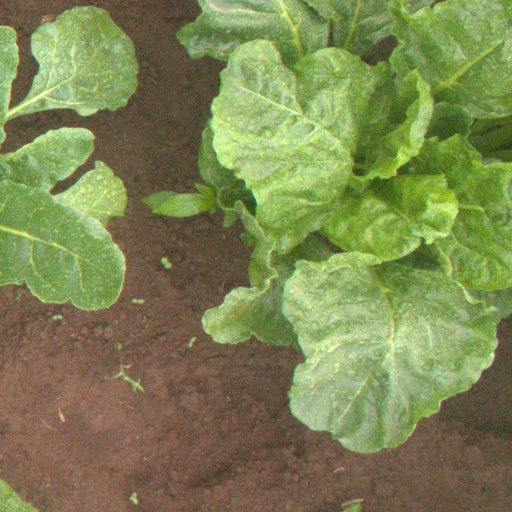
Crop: sugar beet